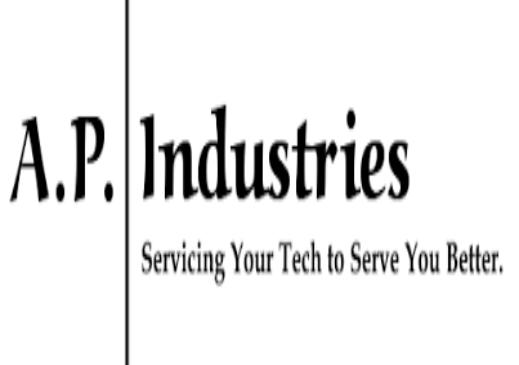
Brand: AP Industries
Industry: Others